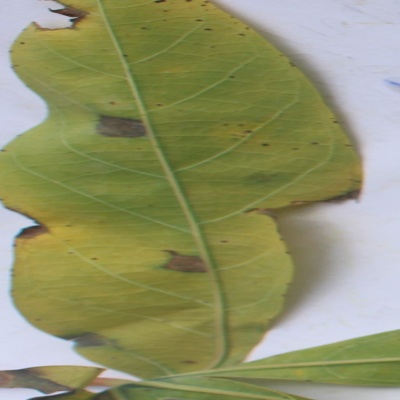
Crop: Cassava
Condition: brown spot